Rise to Remain

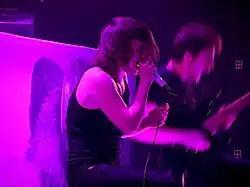
Austin Dickinson, lead vocalist of Rise to Remain, live in Stadthalle Offenbach.

The band's debut album, "City of Vultures", was released on 5 September and debuted in the UK at No. 83 and in India at No. 10. With this, the band started their UK headline tour on 7 September 2011 with support from The Safety Fire and Bleed from Within. This was a 19 date tour which was supposed to finish on 29 September, but due to one of the dates being rearranged it finished on 1 October. The band was soon after meant to go on a US tour supporting Chimera, however they pulled out after the band was given the opportunity to support Machine Head in the US the following year. In November, Rise to Remain headed out with Trivium and In Flames as support for their European tour. The tour then headed to the UK in December 2011 as the "Defenders of the Faith III Tour" which was announced back in July 2011. Ghost and Insense joined Rise to Remain in support of Trivium and In Flames.